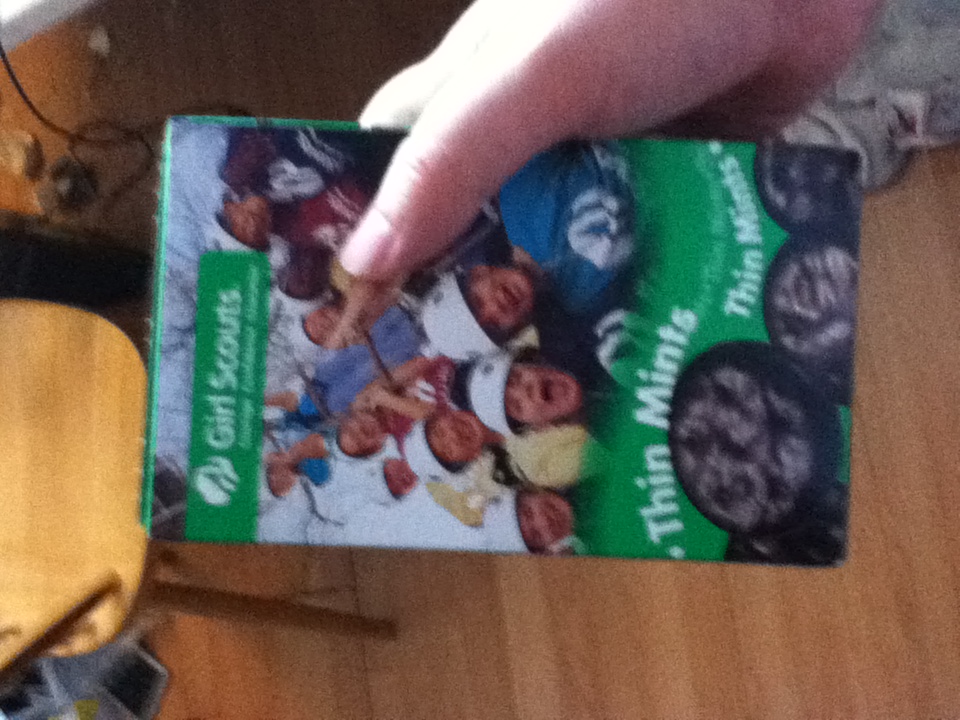Question: What kind of cookies are these?
Answer: thin mints